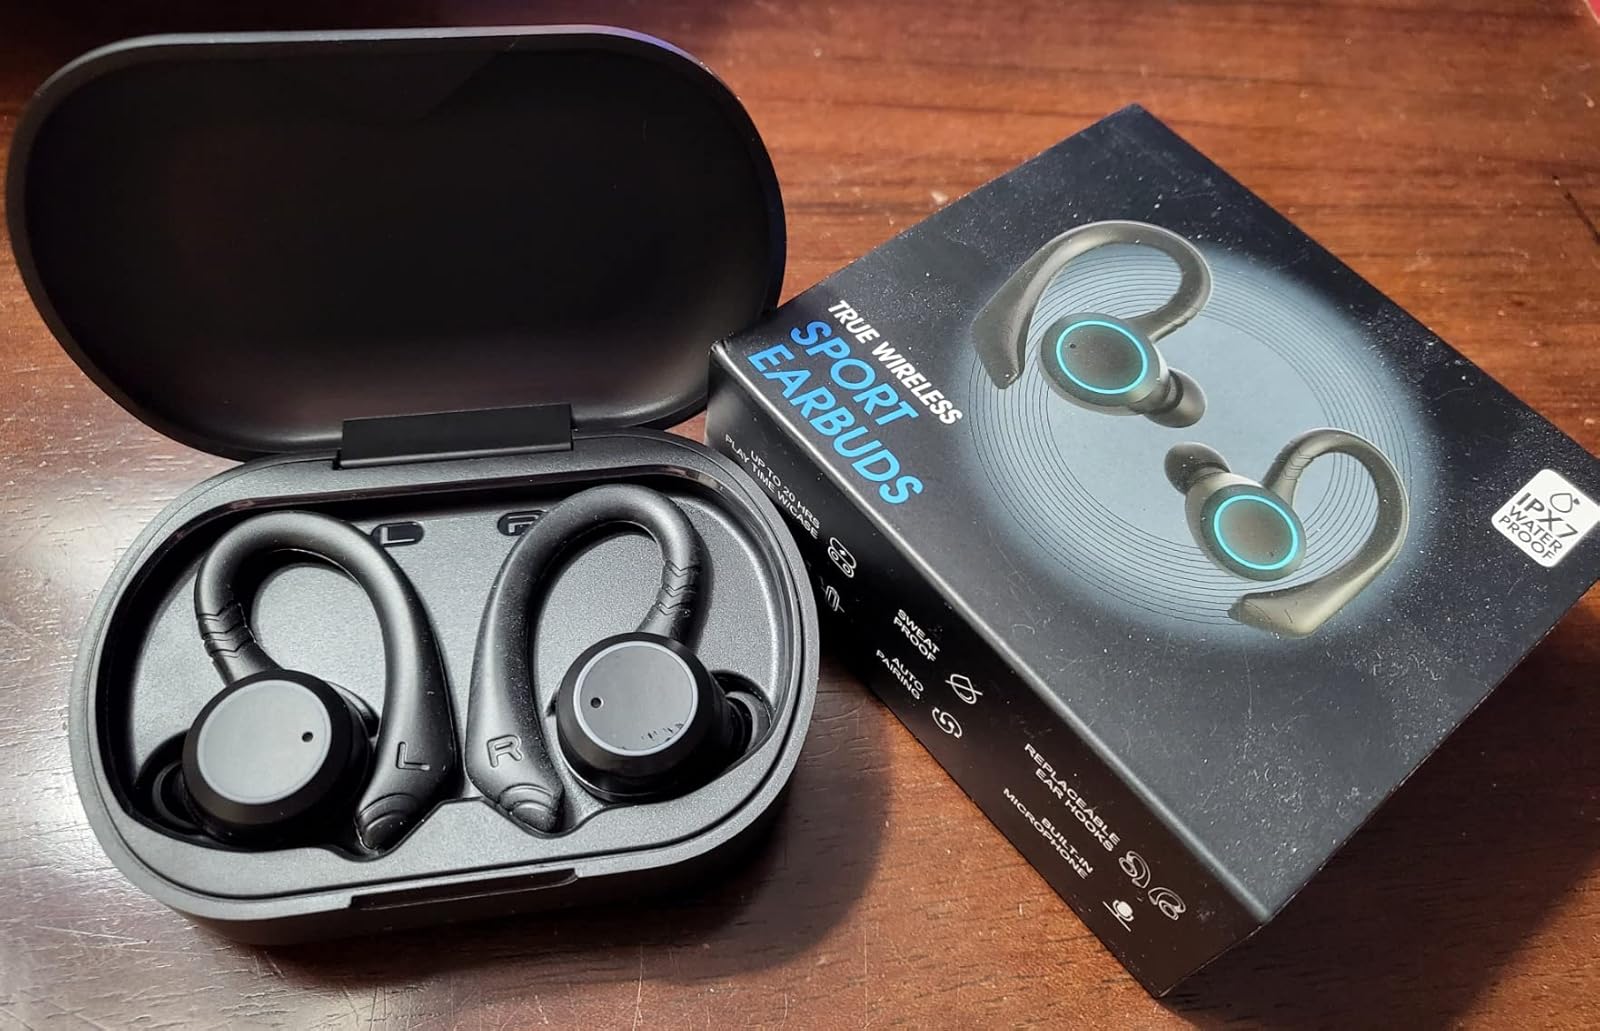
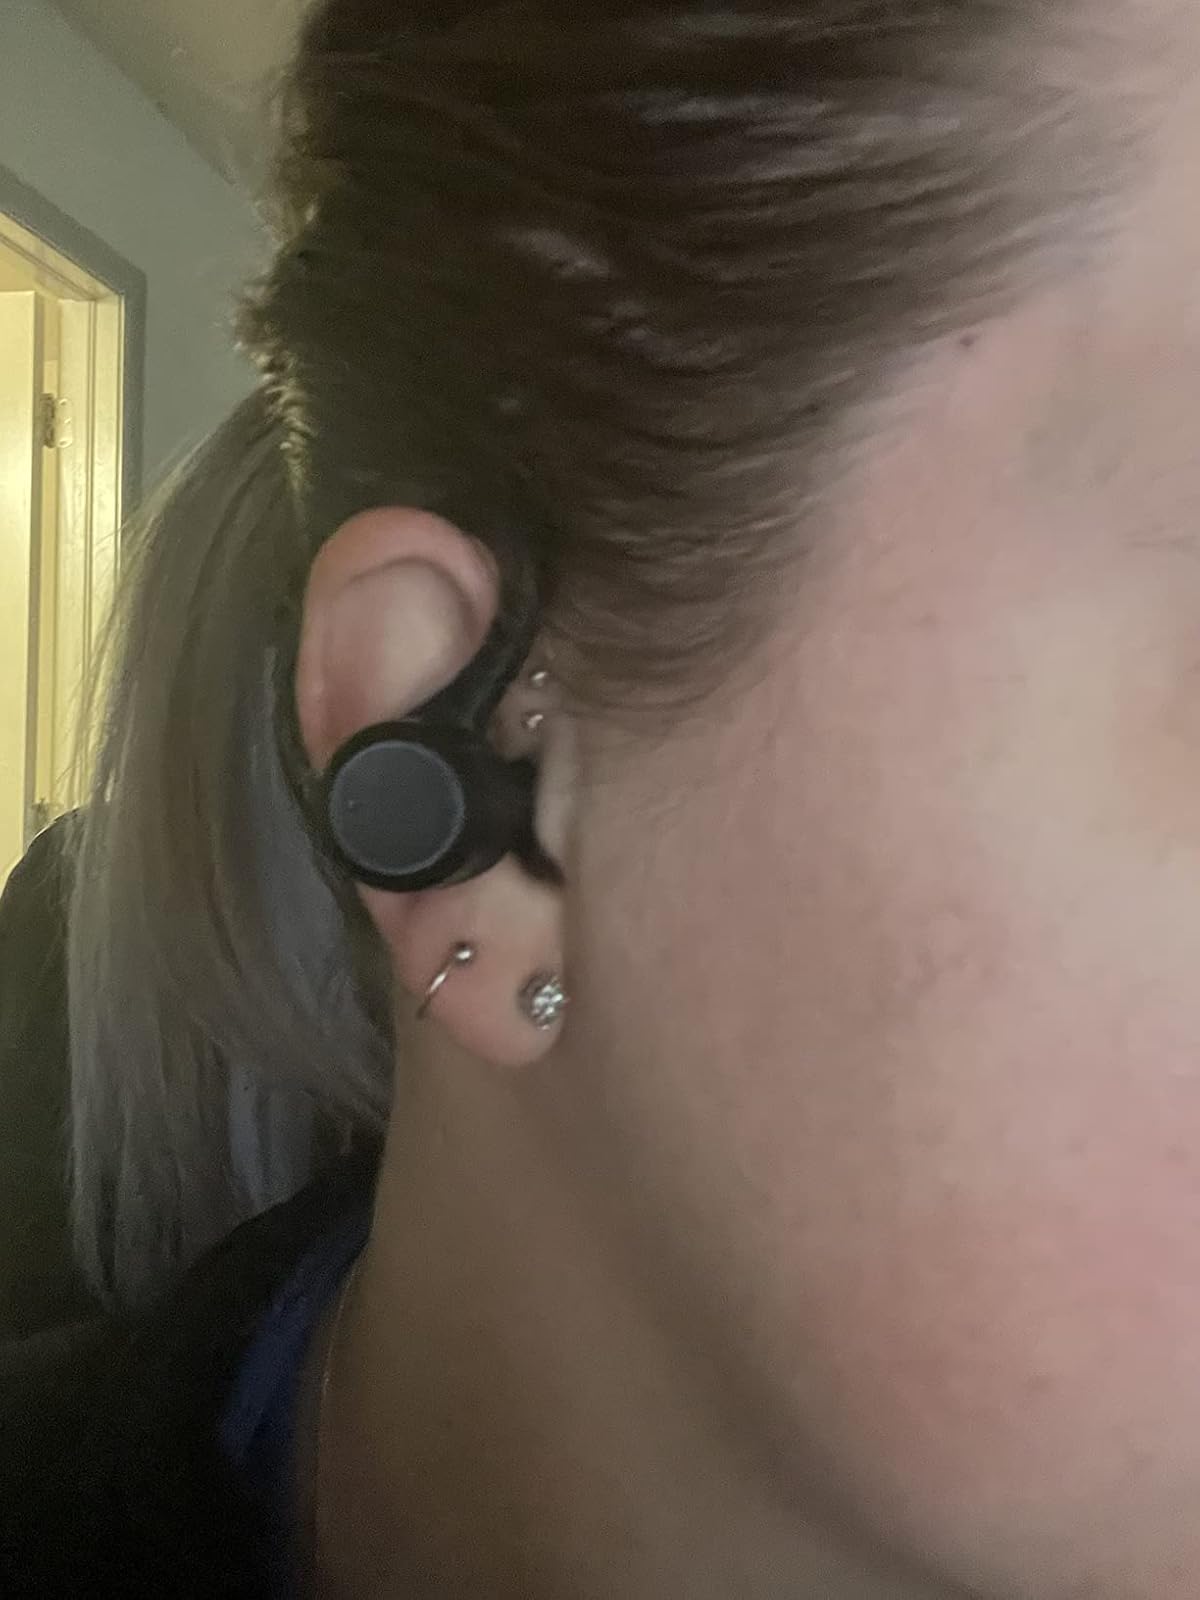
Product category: earbuds
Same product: yes